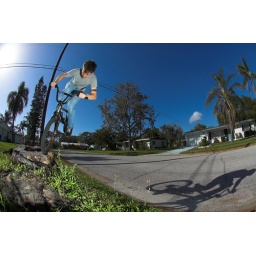
Taken by Morgan Alley down the street from his house